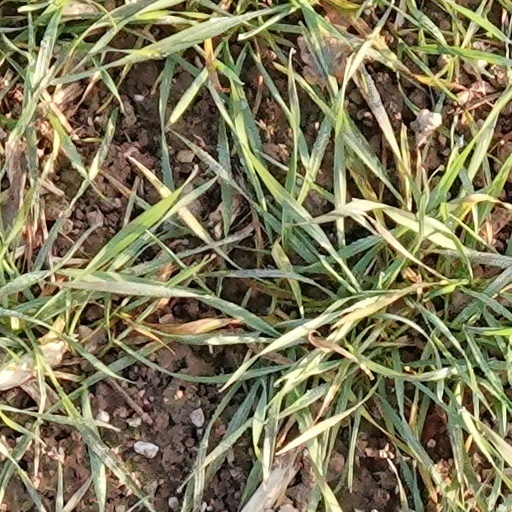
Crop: wheat